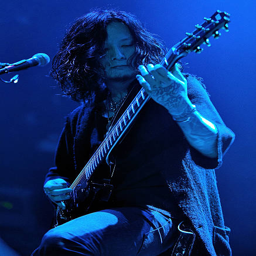
progressive metal artist performs during tour .